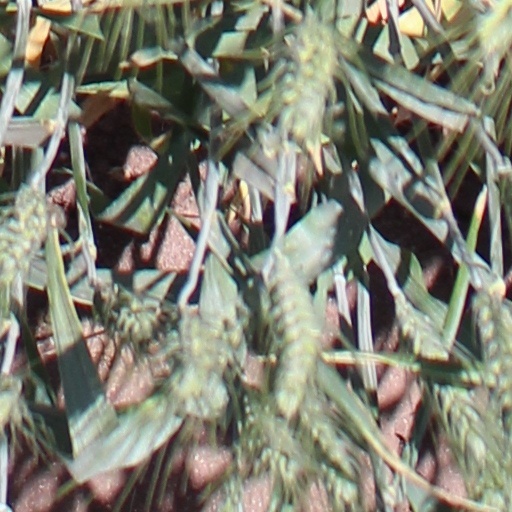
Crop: wheat